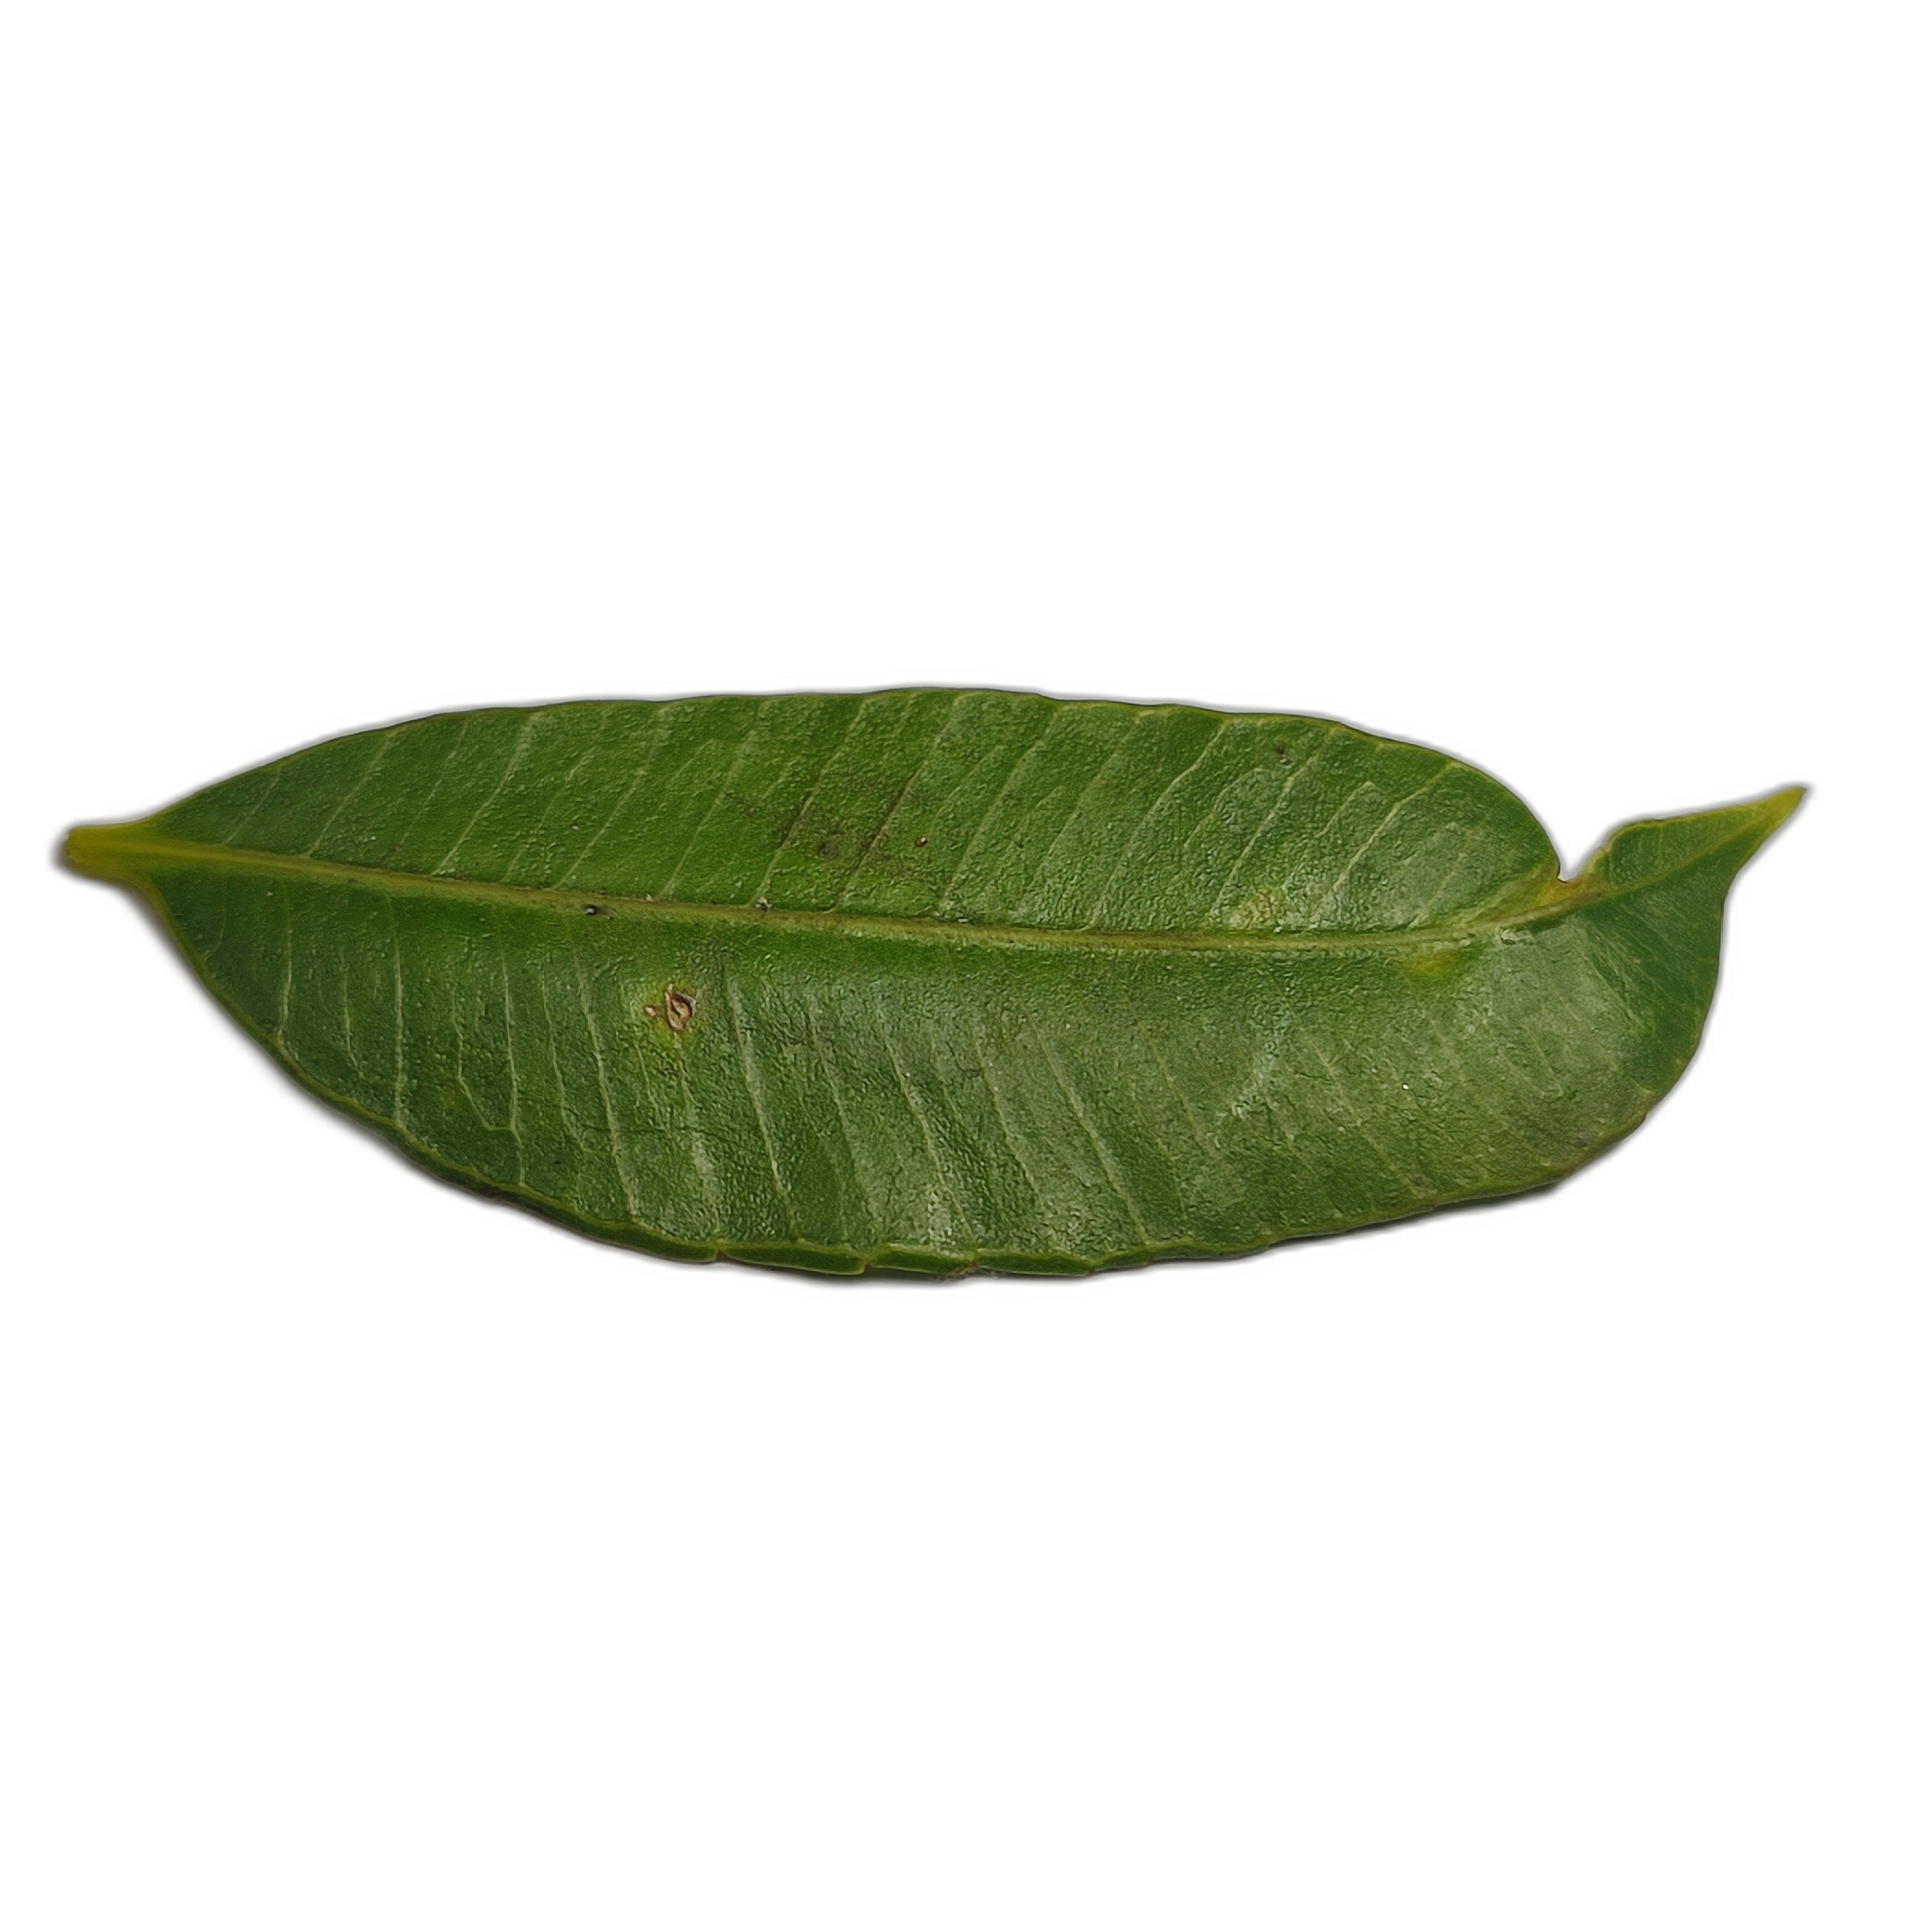
Label: healthy